Morgan 4/4

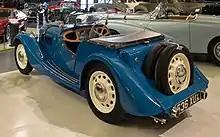
1939 Morgan 4/4

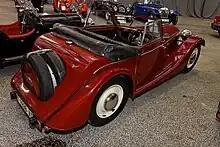
Rear view of 1939 Drophead Coupé

The Drophead Coupé was introduced in 1938 with 58 built by 1939 and another 106 from 1946 to 1950. This has a better folding roof and permanent window frames, along with certain other creature comforts.